Her Father's Son

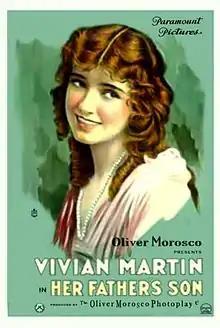
Film poster

Her Father's Son is a 1916 American silent comedy film directed by William Desmond Taylor and written by Anna Fielder Brand and L. V. Jefferson. The film stars Vivian Martin, Gayne Whitman, Herbert Standing, Helen Jerome Eddy, Joe Massey, and Jack Lawton. The film was released on October 12, 1916, by Paramount Pictures.